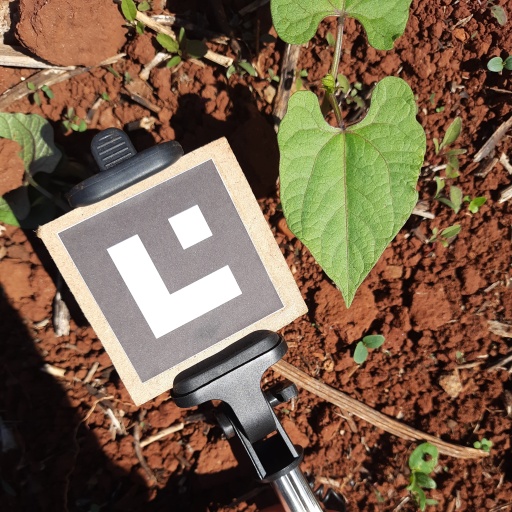
Observations: flat surface, no eating holes, under sunlight